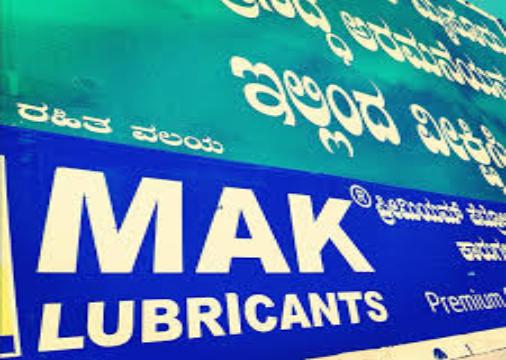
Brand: mak lubricants
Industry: Necessities